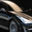
Label: automobile